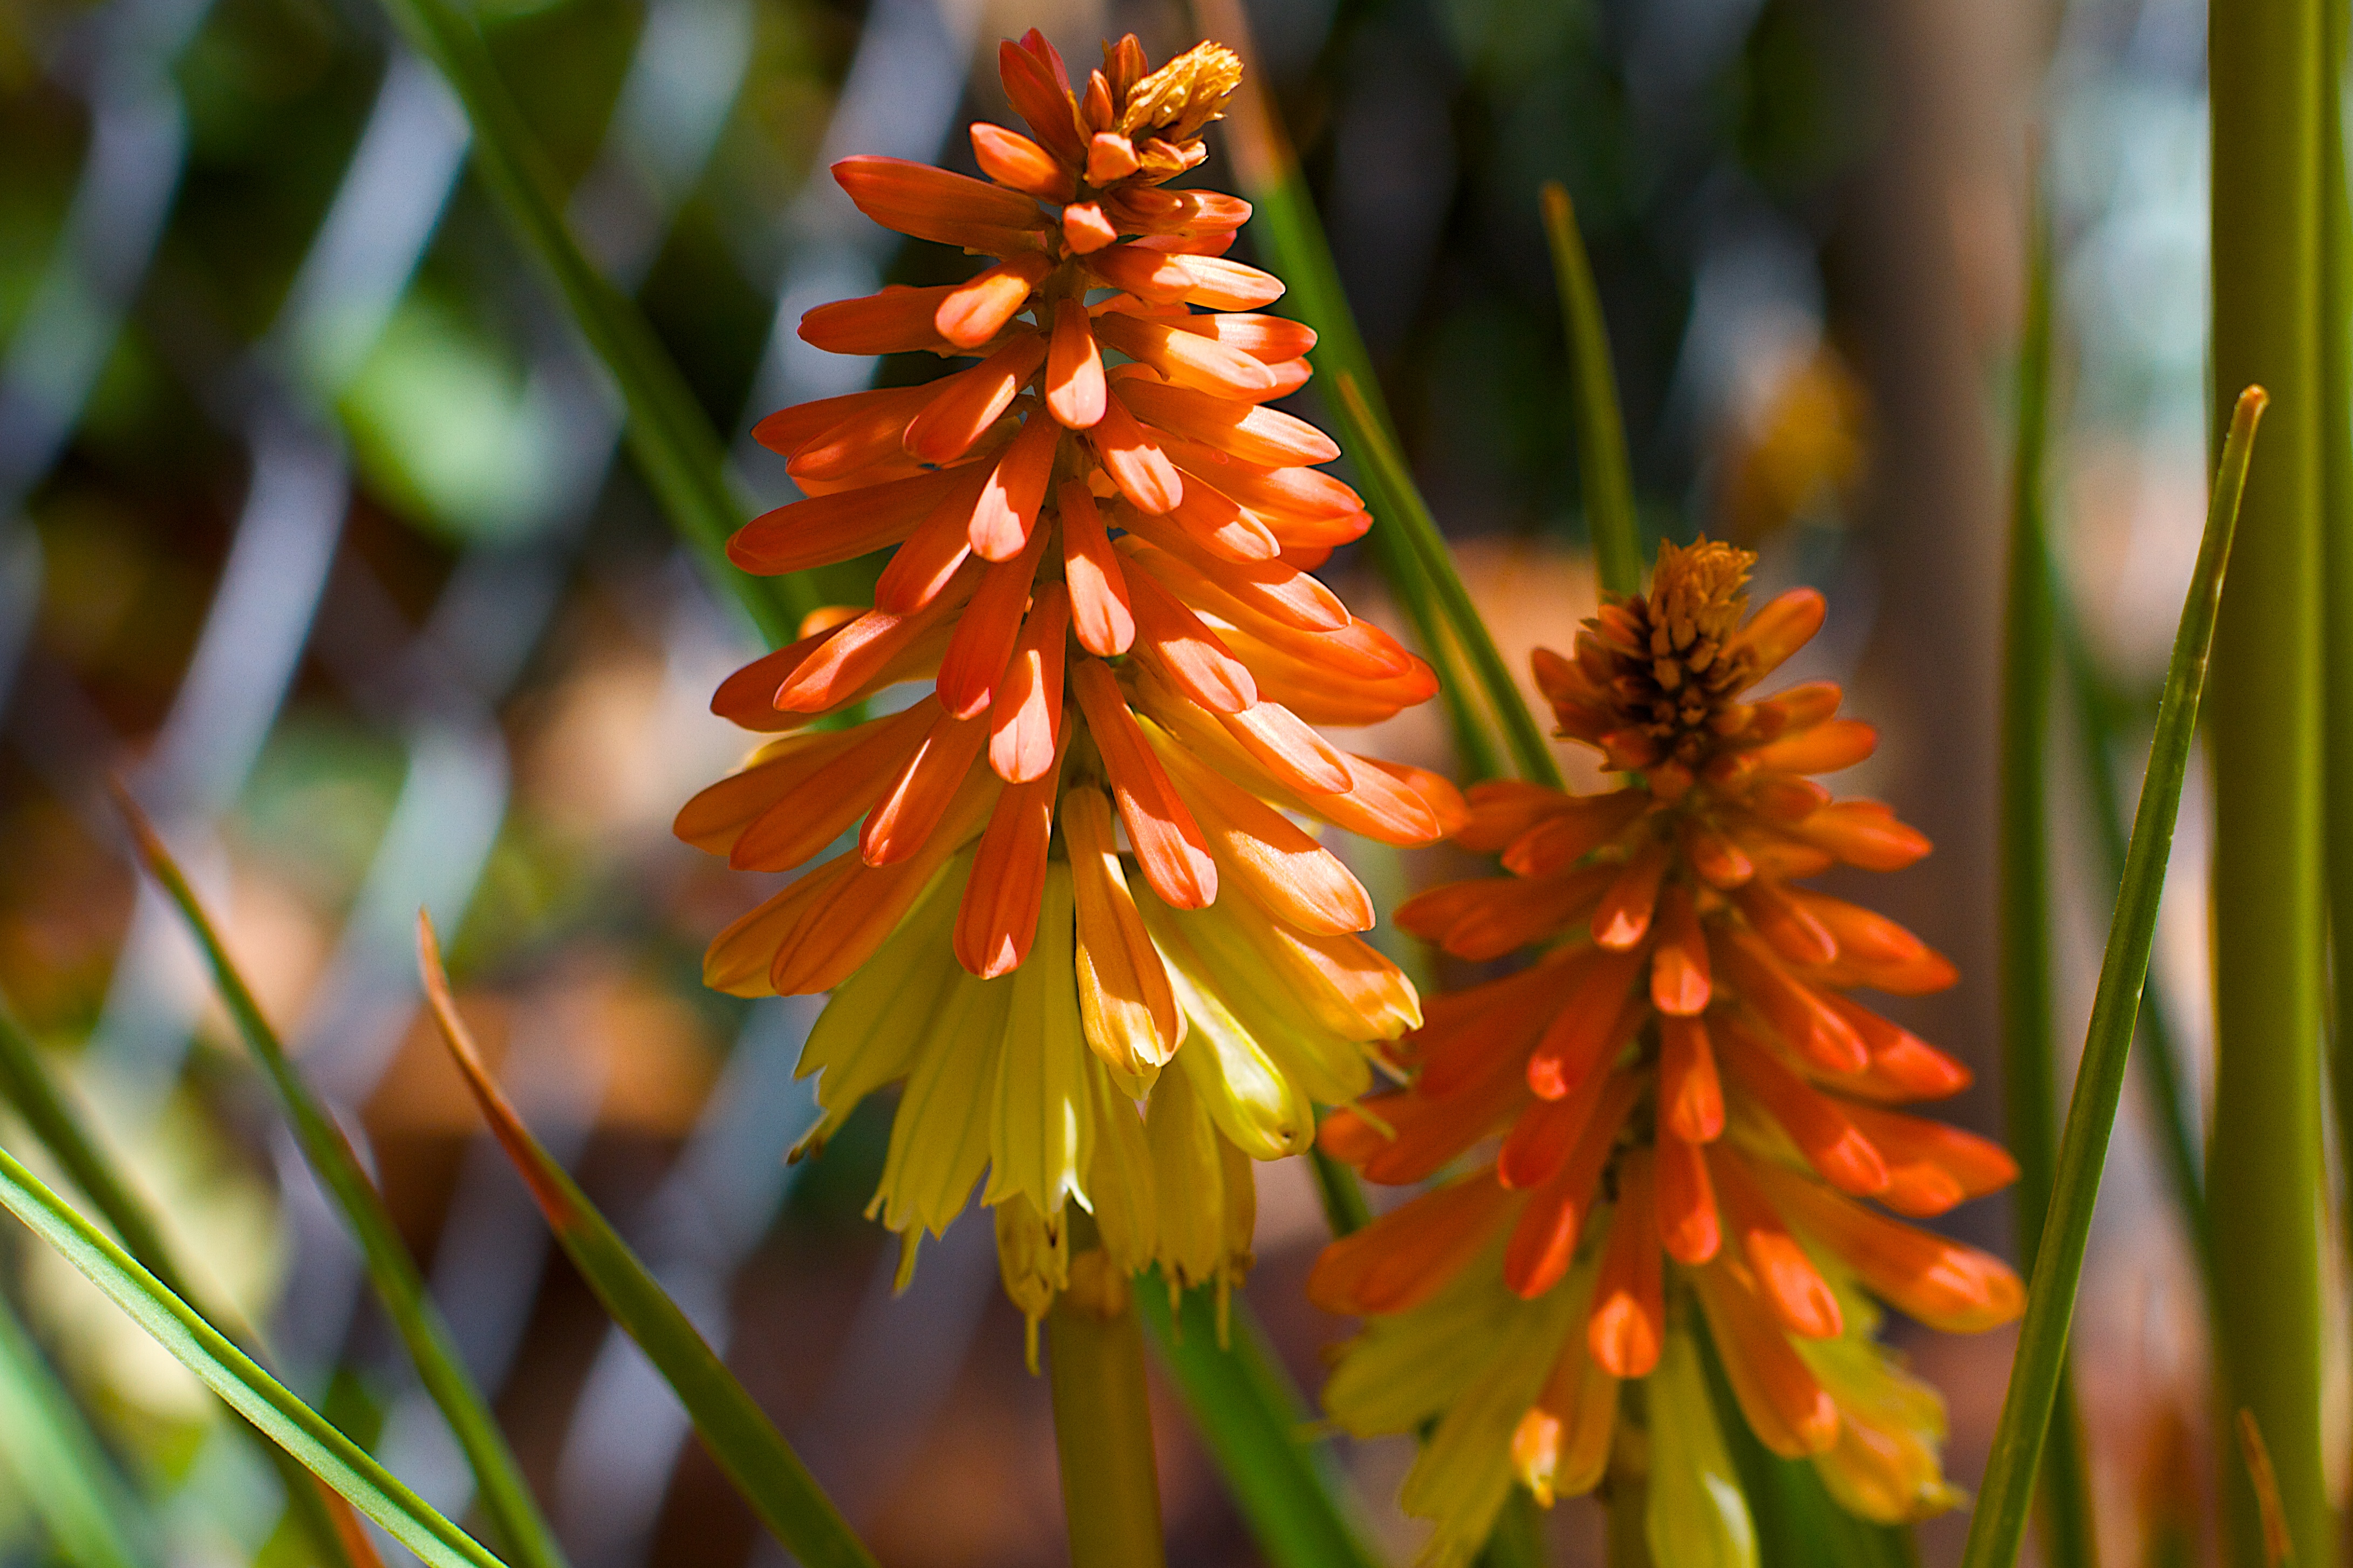
nature, plant, flower, botany, flora, wildflower, macro photography, xanthorrhoeaceae, flowering plant, crocosmia, torch lily, plant stem, land plant, castilleja